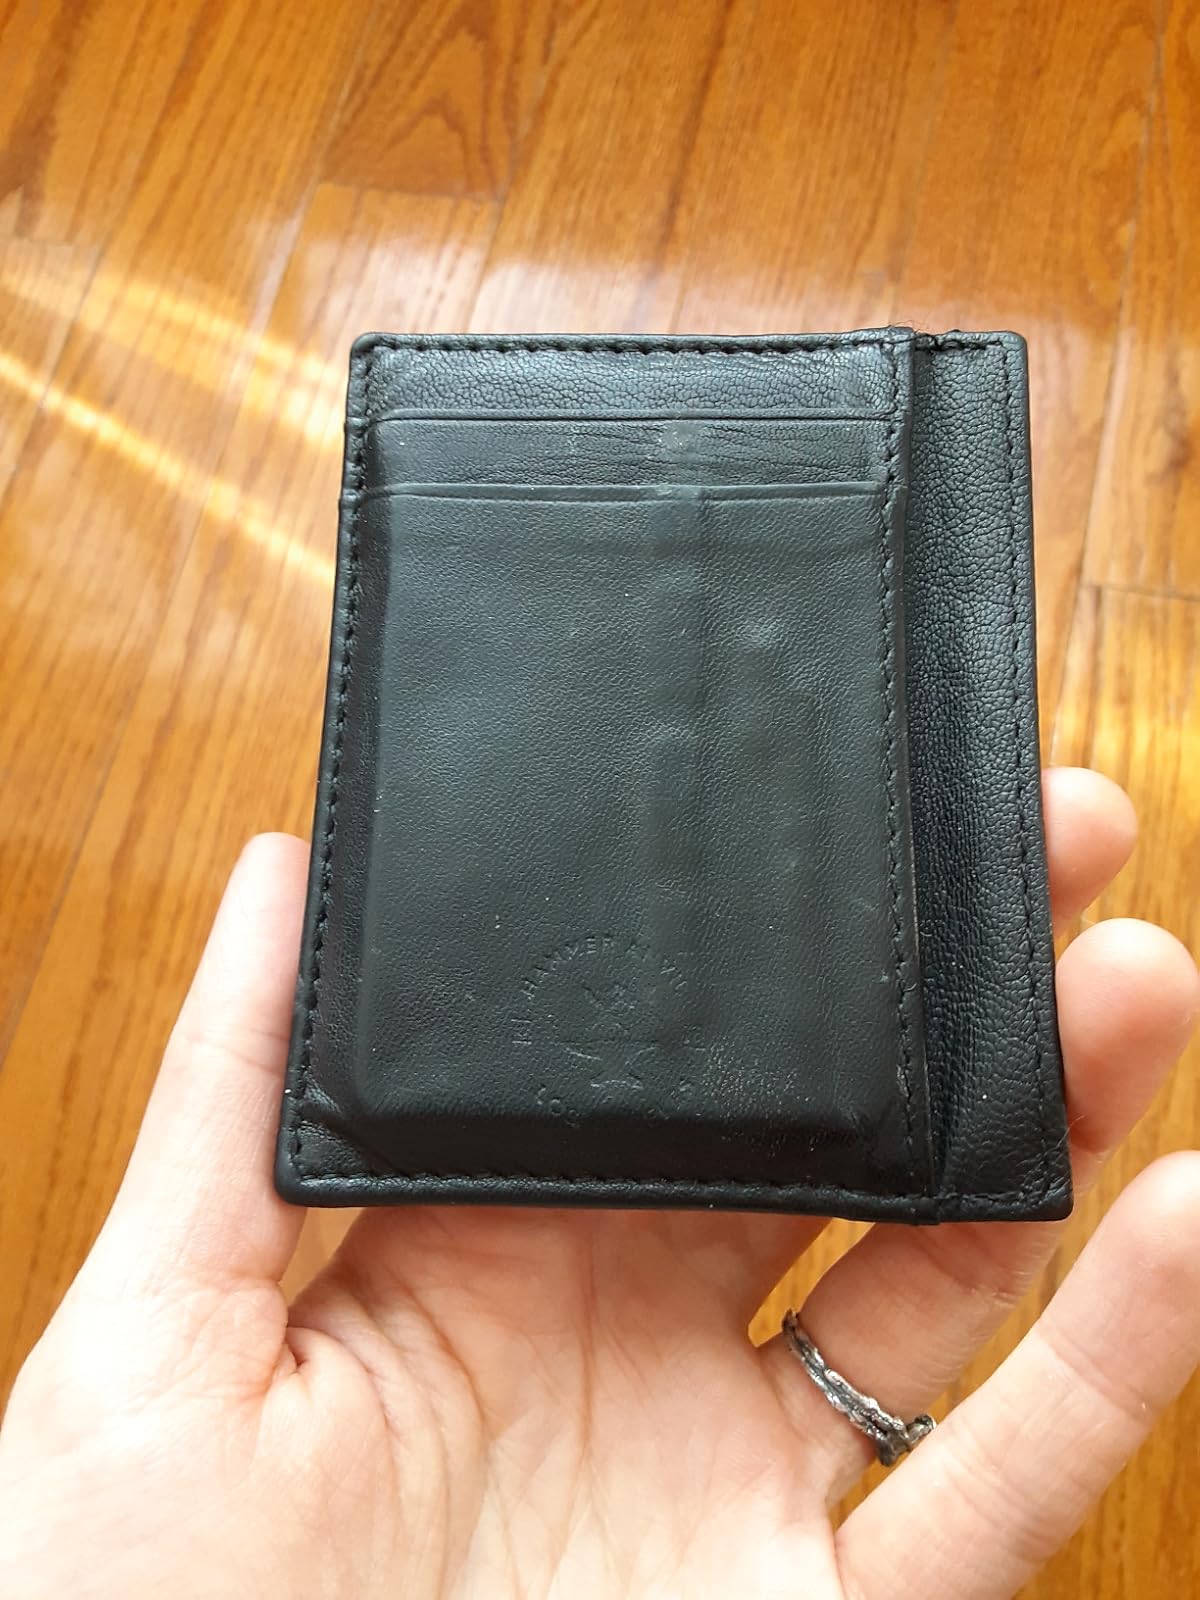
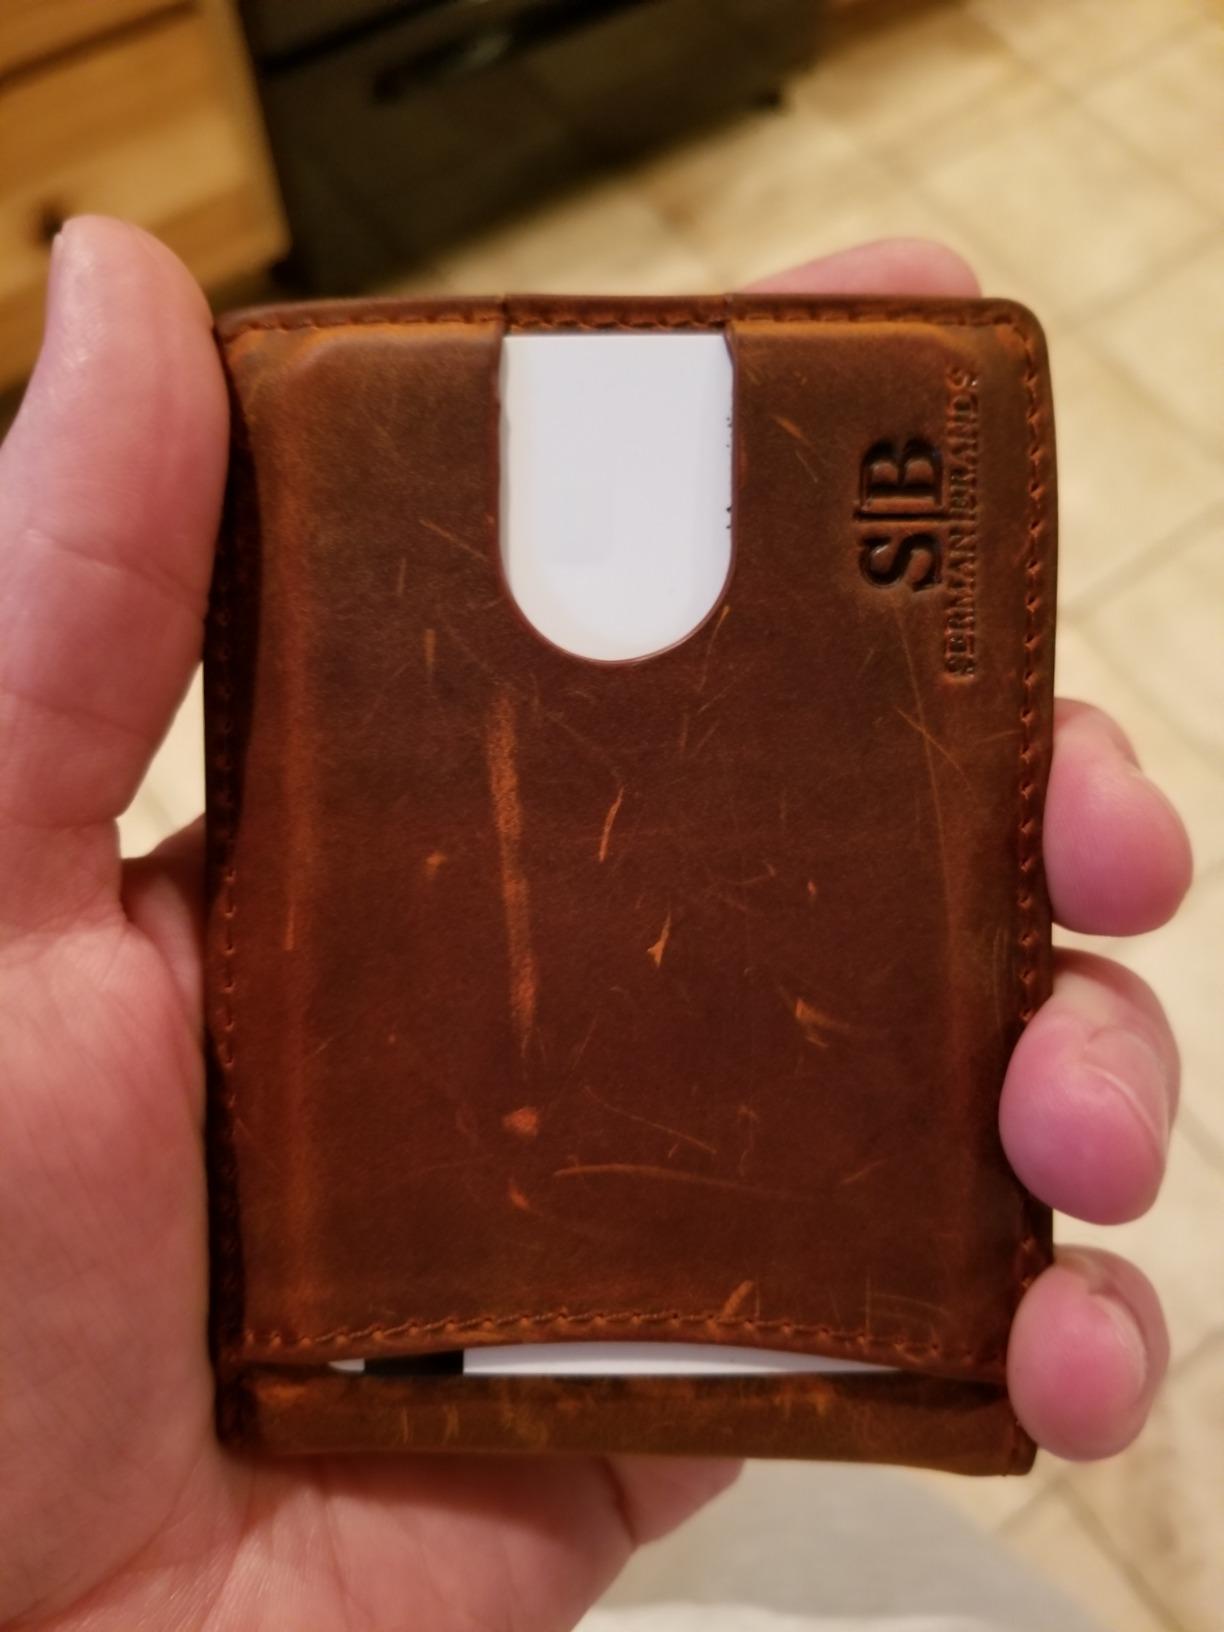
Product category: accessories_wallet
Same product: no